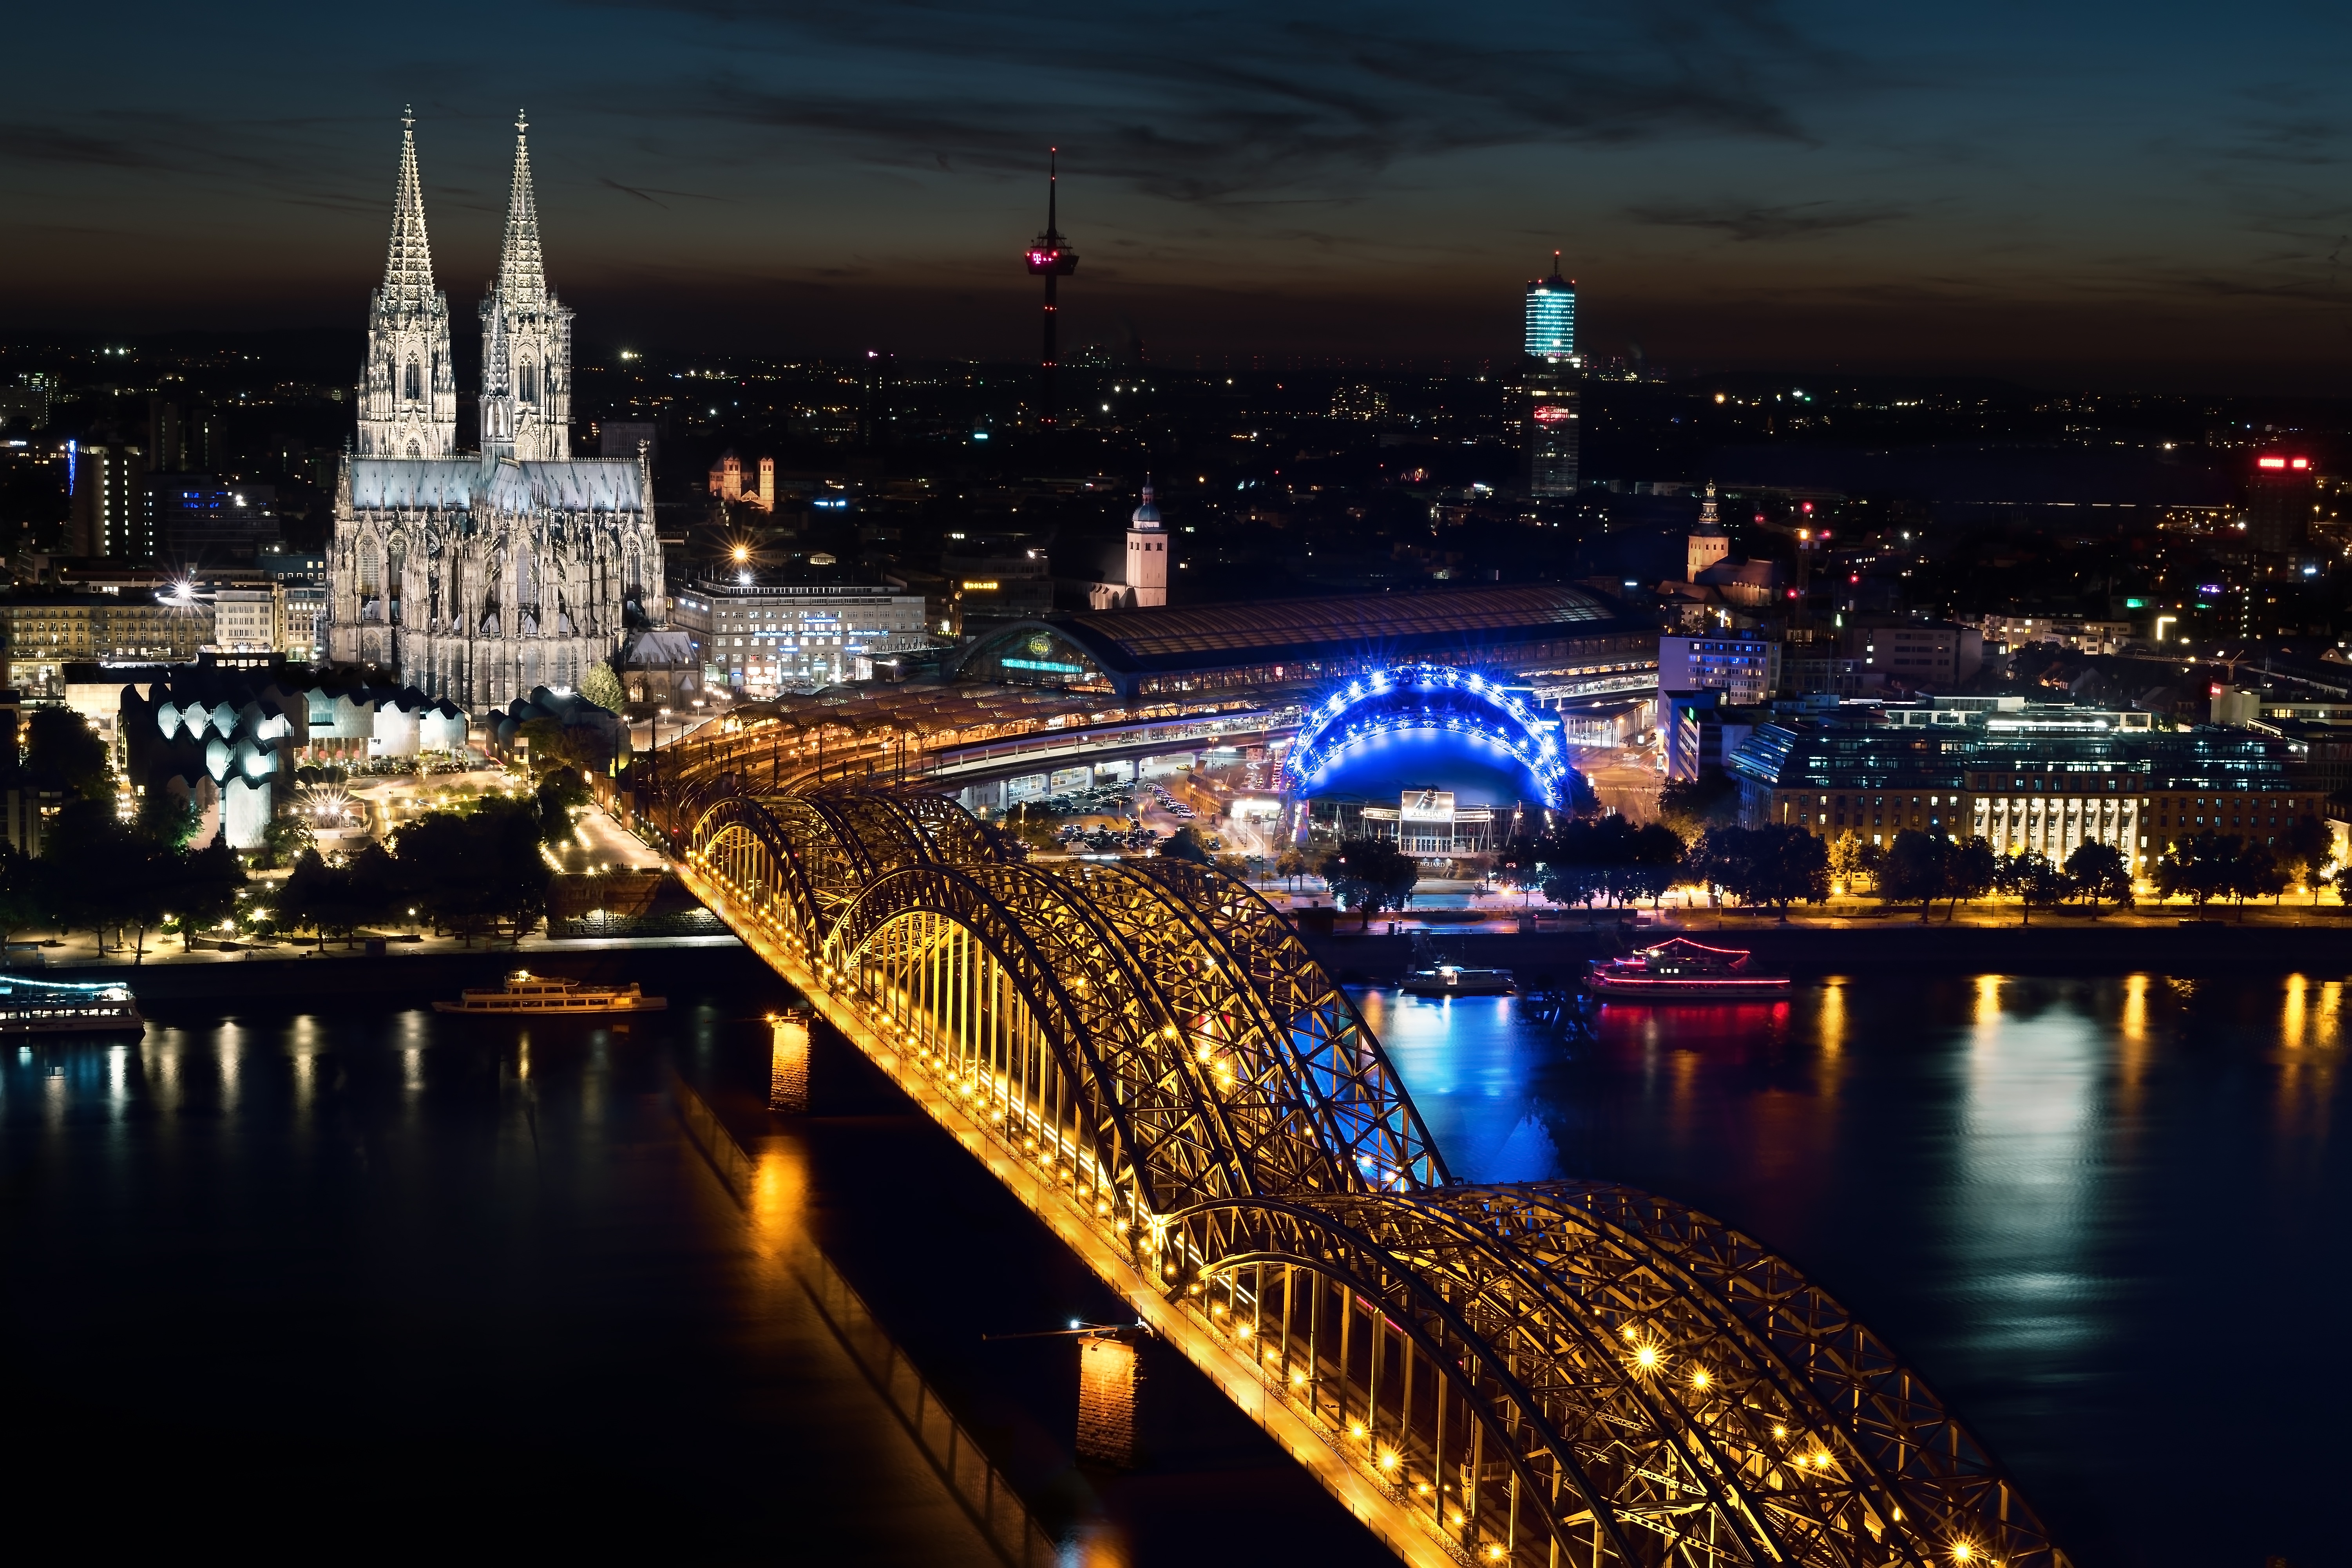
bridge, skyline, night, city, skyscraper, cityscape, dusk, evening, reflection, landmark, cologne, metropolis, hohenzollern bridge, cologne cathedral, urban area, human settlement, metropolitan area, cologne at night, cologne cathedral at night